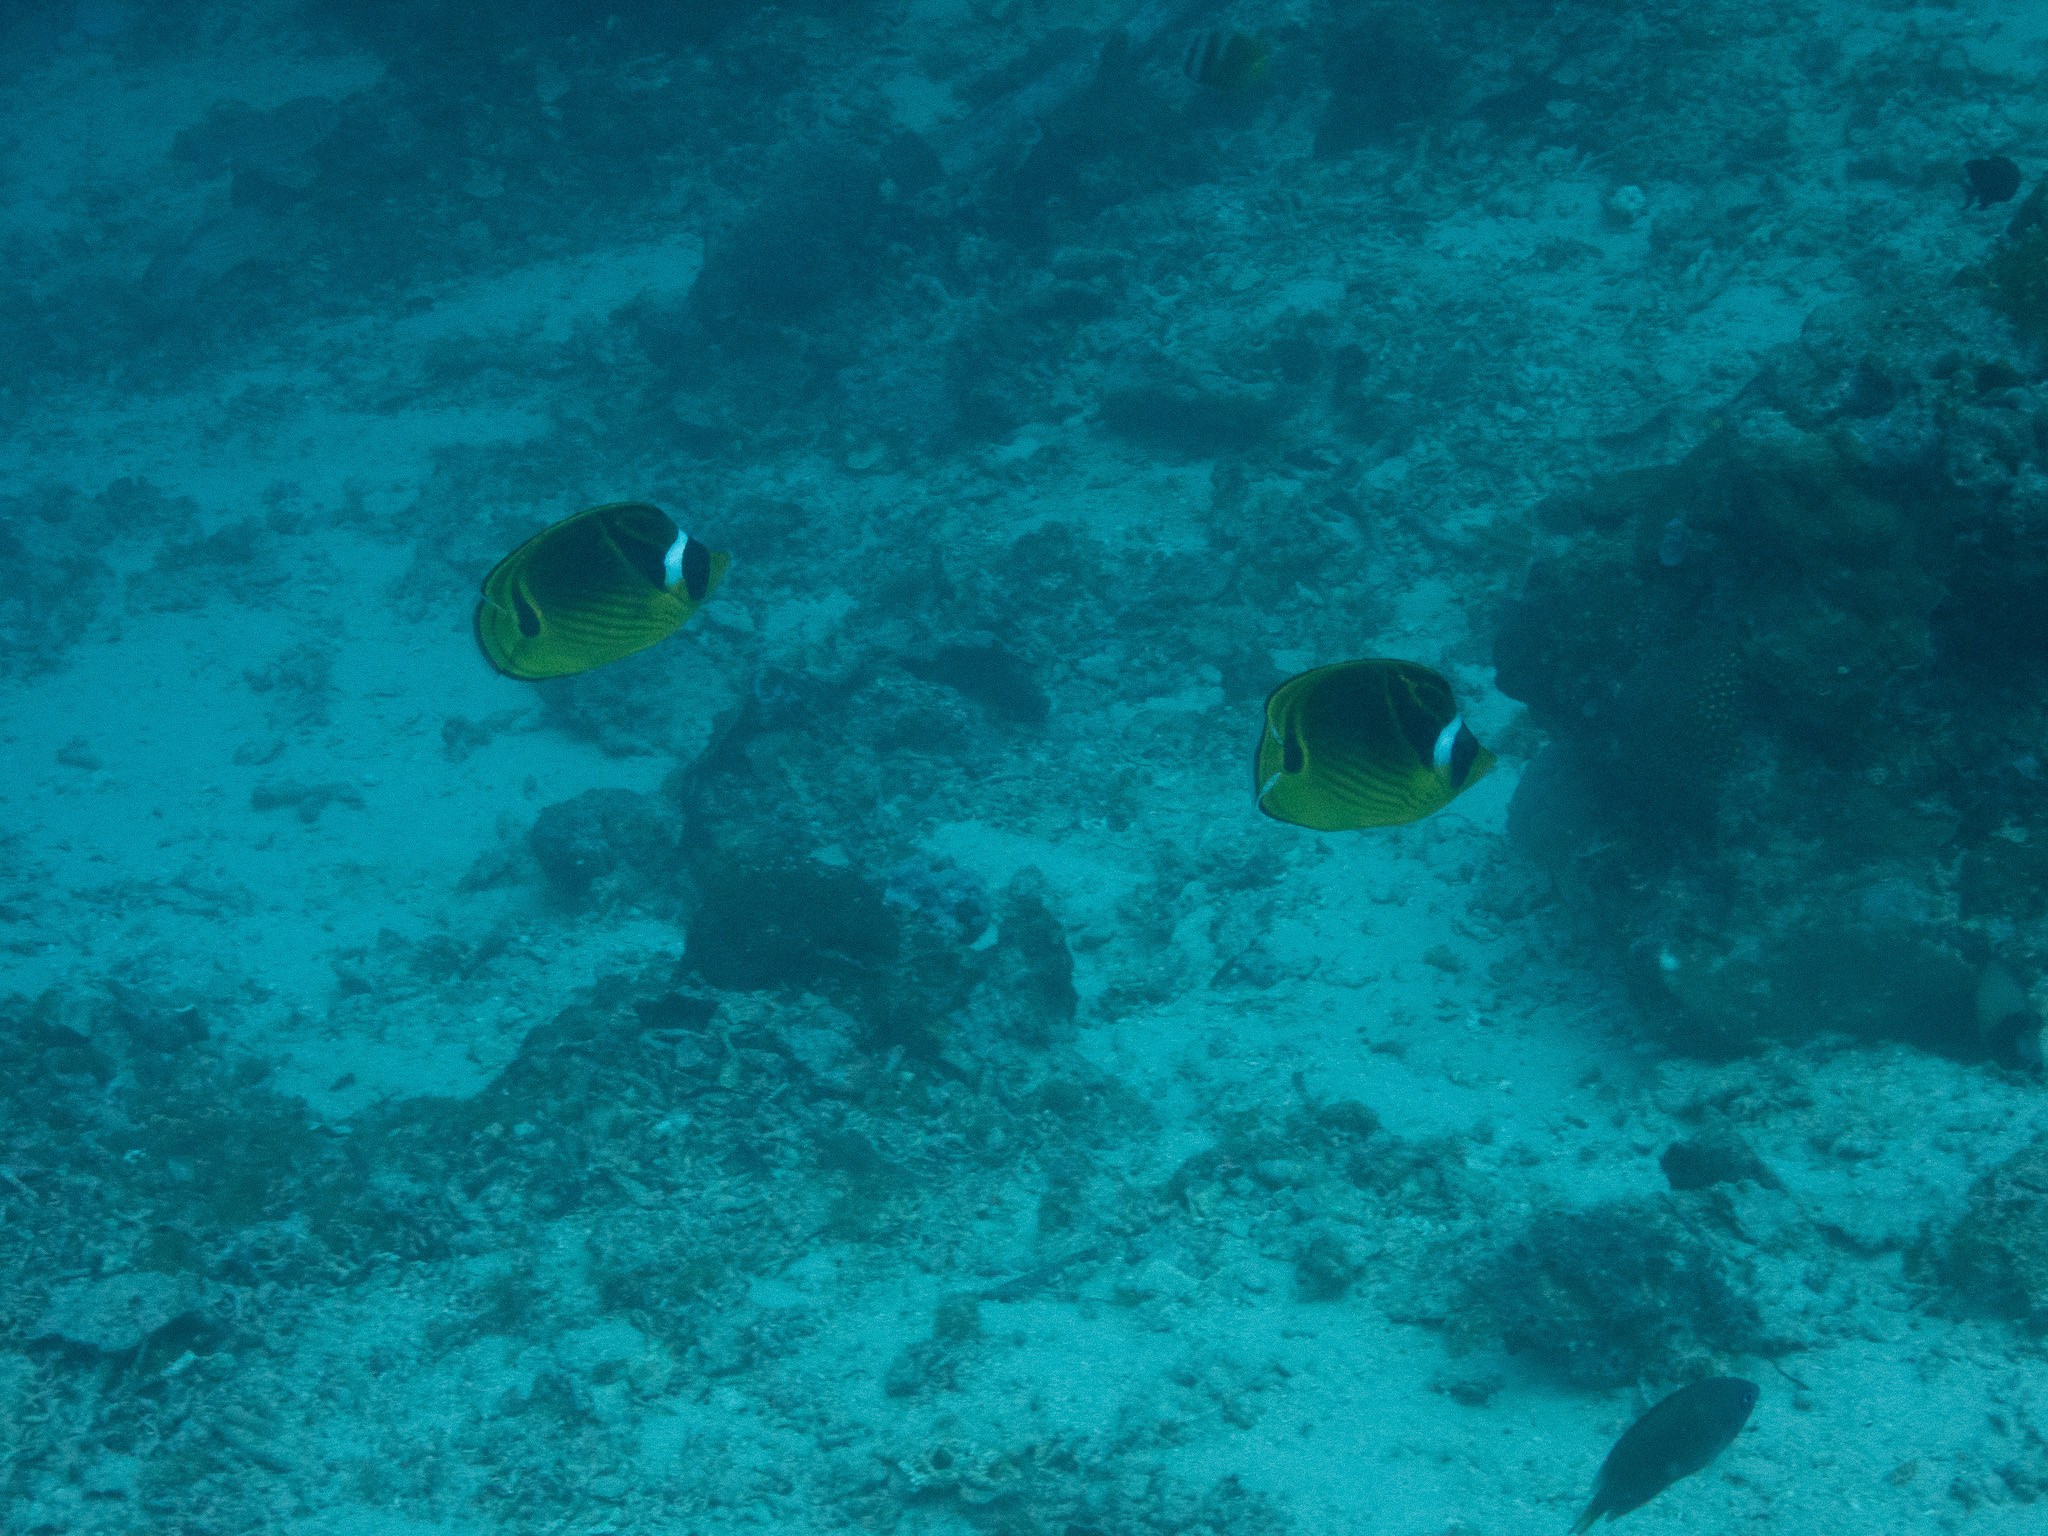
Chaetodon lunula (Raccoon Butterflyfish)